Nakayama Tadayasu

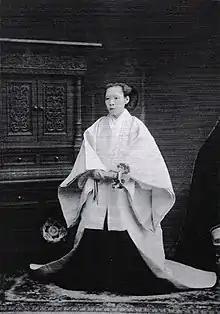
Nakayama's daughter Yoshiko

Nakayama received a series of court appointments in the service of the Emperor Ninkō (1800–1846) and his successor Kōmei (1831–1867). In 1844 he became a Provisional Middle Councillor, in 1847 a Provisional Grand Councillor, and the next year a Senior Second-rank Councillor. From 1849 he was several times the Emperor Kōmei's personal envoy and secretary. In 1851 one of Nakayama's daughters, Yoshiko, joined the court as a Provisional Lady-in-Waiting, and the next year she gave birth to the Emperor's son. Nakayama was entrusted with the upbringing of his grandson, Mutsuhito, the future Emperor Meiji, and many years later with that of his great-grandson Yoshihito, another future emperor. In the case of Mutsuhito, Nakayama was also officially his guardian. Yoshihito was moved to Nakayama's house on 7 December 1879, when barely three months old. He was a sickly infant, and Nakayama spent many days and nights with him.